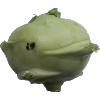
Label: Kohlrabi 1